Zuiko

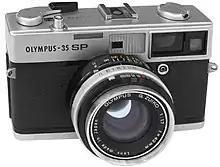
1969 Olympus 35 SP, G.Zuiko 42mm 1.7

The 35 LE/LC were followed by the flagship fixed-lens 35 SP rangefinder of 1969, again using the G.Zuiko 42mm 1.7 lens. The 35 SP featured both manual and programmed automatic exposure modes, where the meter reading automatically set both aperture and shutter speed. A switch on the back of the 35 SP engaged the spot meter to override the default scene-average metering. An updated 35 SPN added a battery check in 1972, but otherwise kept the same features and lens as the 35 SP. The camera was restyled and was re-released as the 35 UC in 1973.